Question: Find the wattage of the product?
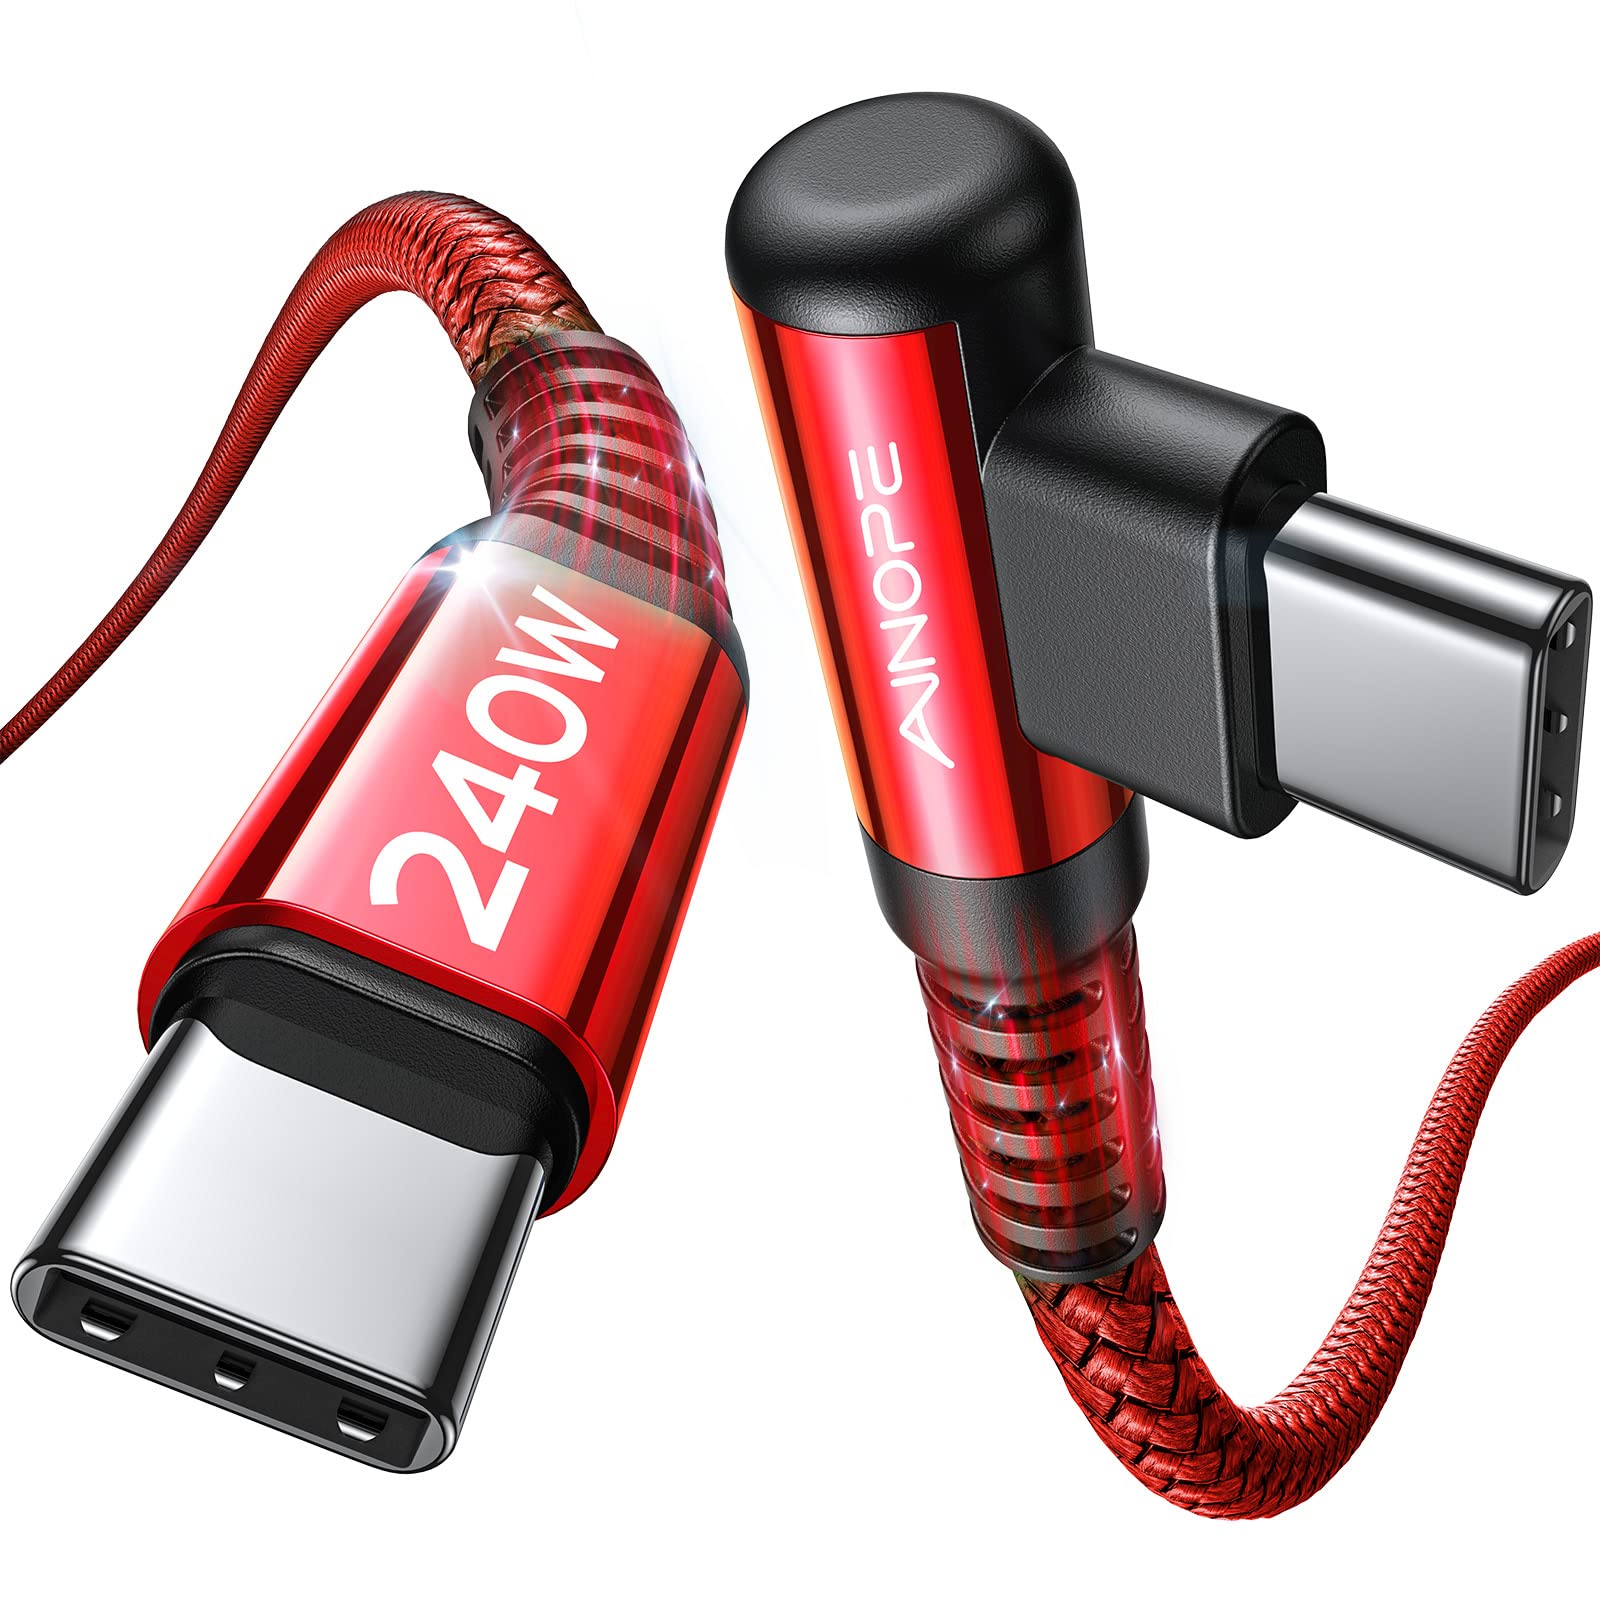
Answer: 240.0 watt